Answer in natural language. How many TVStands are visible in the scene? Choose between the following options: 4, 2, 3, 1 or 0
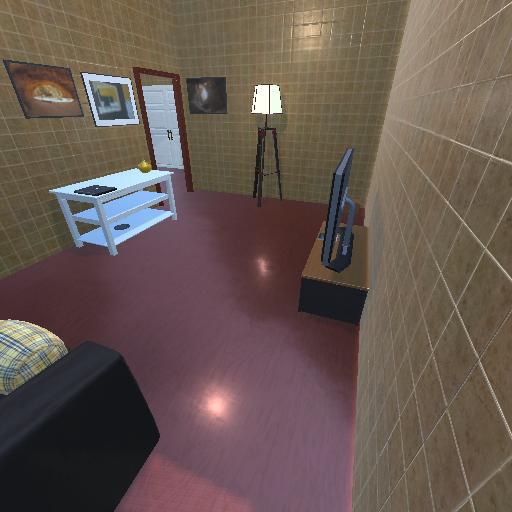
<answer>1</answer>